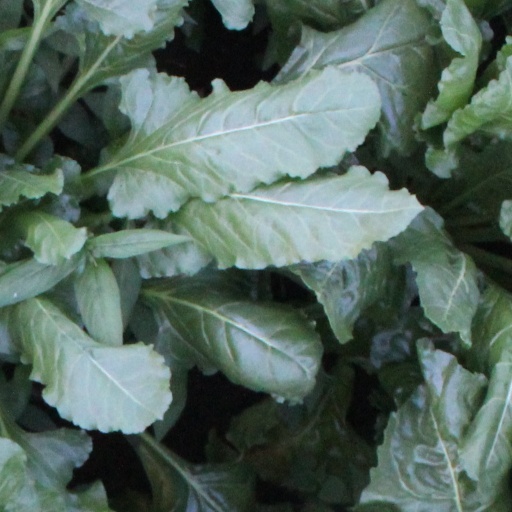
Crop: sugar beet